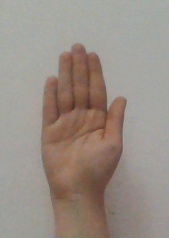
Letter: seen